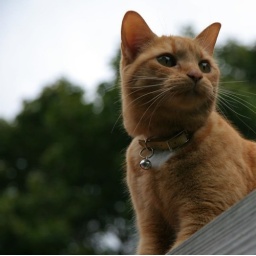
a photo of flowers must be accompanied by photo of a cat